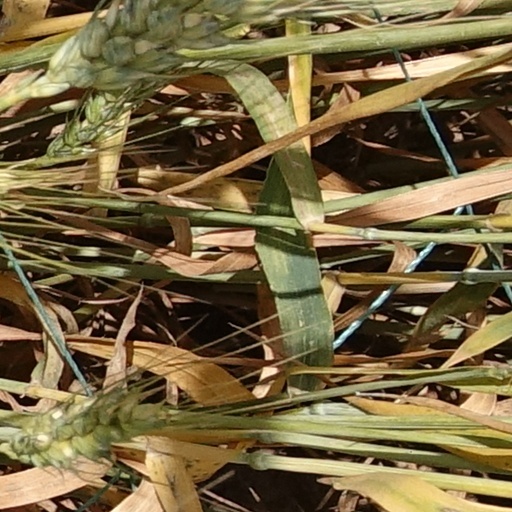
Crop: wheat